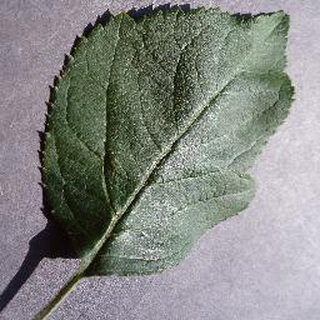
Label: healthy_apple